Indian painting

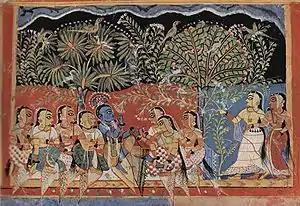
Gita Govinda depicted in Pattachitra

The tradition of Orisha Pattachitra is closely linked with the worship of Lord Jagannath. Apart from the fragmentary evidence of paintings on the caves of Khandagiri and Udayagiri and Sitabhinji murals of the Sixth century A.D., the earliest indigenous paintings from Odisha are the Pattachitra done by the Chitrakars (the painters are called Chitrakars). The theme of Oriya painting centres round the Vaishnava sect. Since beginning of Pattachitra culture Lord Jagannath who was an incarnation of Lord Krishna was the major source of inspiration. The subject matter of Patta Chitra is mostly mythological, religious stories and folk lore. Themes are chiefly on Lord Jagannath and Radha-Krishna, different "Vesas" of Jagannath, Balabhadra and Subhadra, temple activities, the ten incarnations of Vishnu basing on the 'Gita Govinda' of Jayadev, Kama Kujara Naba Gunjara, Ramayana, Mahabharata. The individual paintings of gods and goddesses are also being painted. The painters use vegetable and mineral colours without going for factory made poster colours. They prepare their own colours. White colour is made from the conch-shells by powdering, boiling and filtering in a very hazardous process. It requires a lot of patience. But this process gives brilliance and permanence to the hue. 'Hingula', a mineral colour, is used for red. 'Haritala', king of stone ingredients for yellow, 'Ramaraja' a sort of indigo for blue are being used. Pure lamp-black or black prepared from the burning of cocoanut shells are used. The brushes that are used by these 'Chitrakaras' are also indigenous and are made of hair of domestic animals. A bunch of hair tied to the end of a bamboo stick make the brush. It is really a matter of wonder as to how these painters bring out lines of such precision and finish with the help of these crude brushes. That old tradition of Oriya painting still survives to-day in the skilled hands of Chitrakaras (traditional painters) in Puri, Raghurajpur, Paralakhemundi, Chikiti and Sonepur.